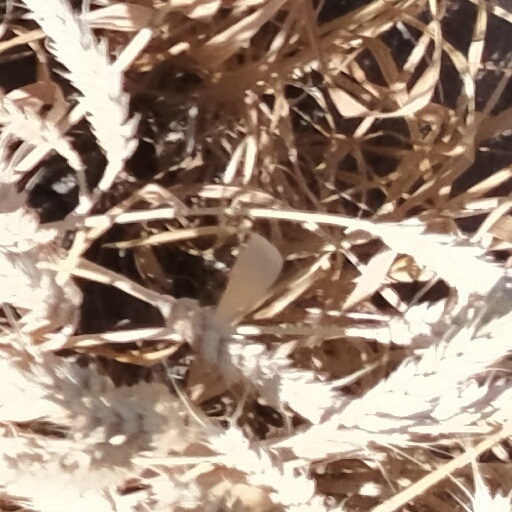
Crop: wheat